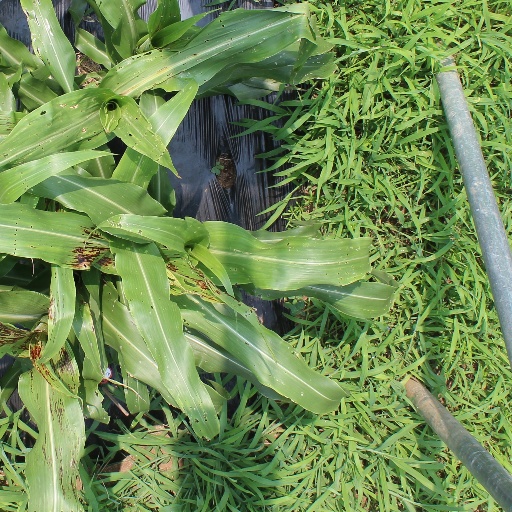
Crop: sorghum